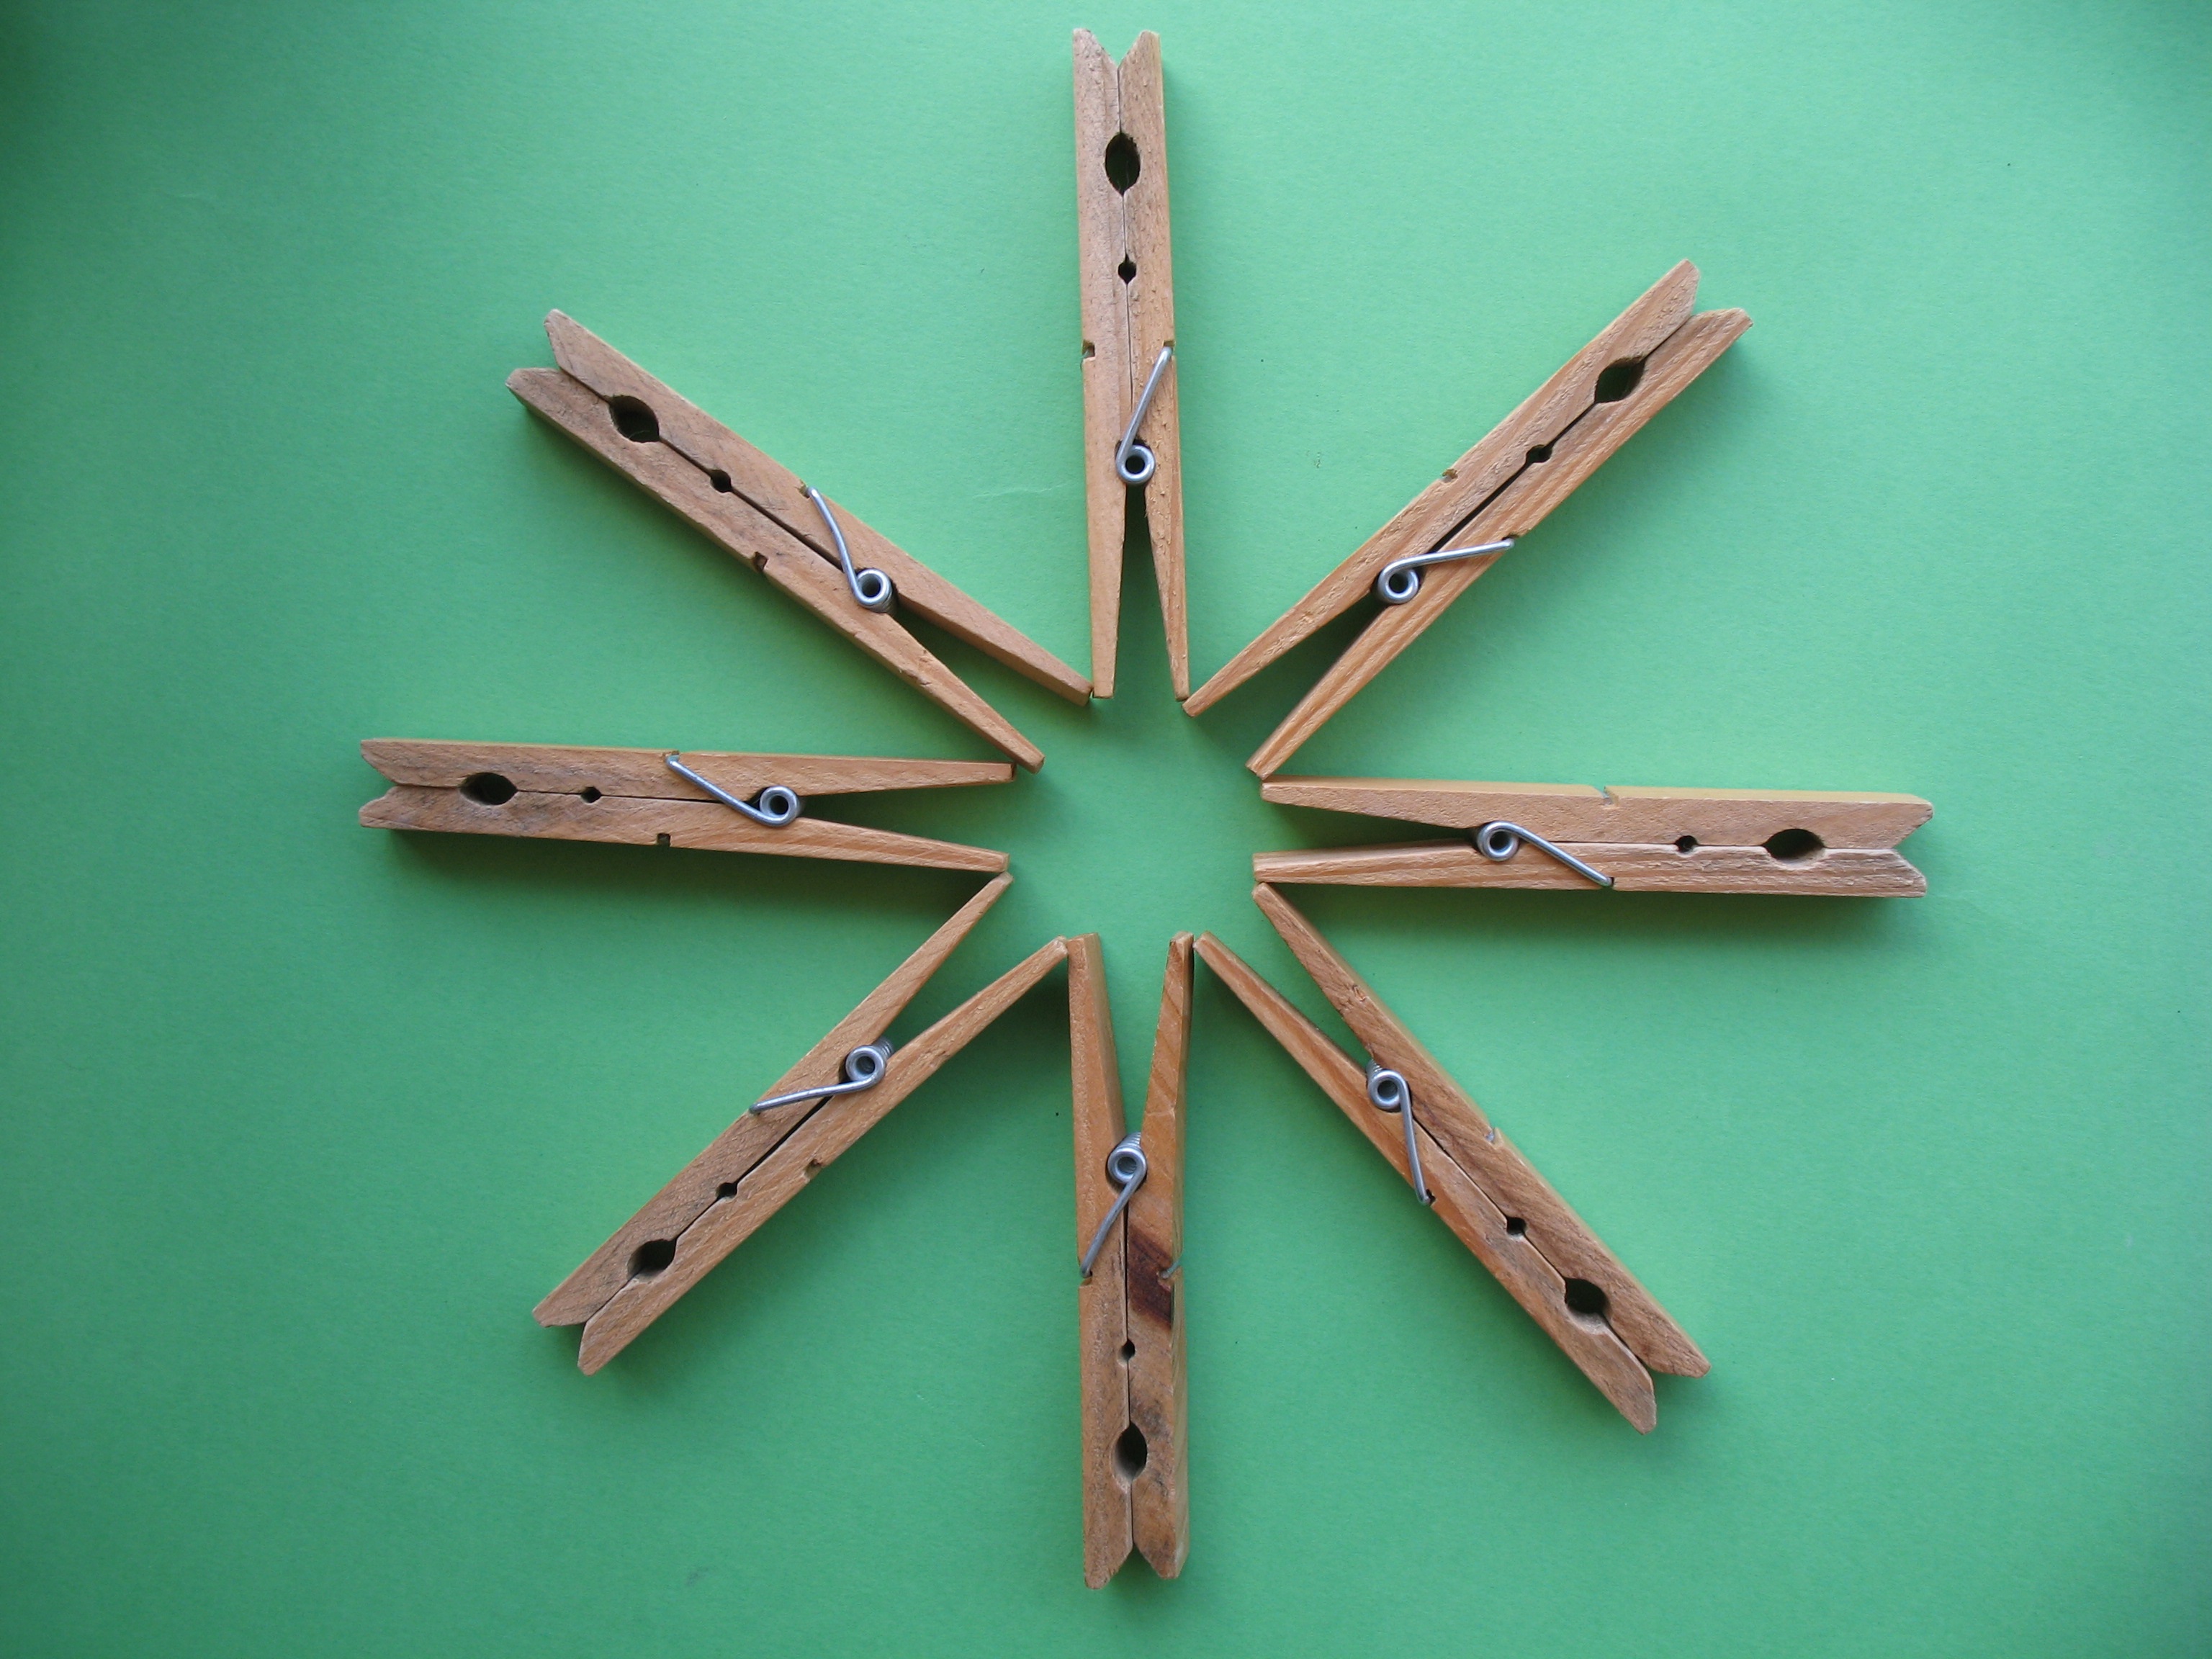
wood, star, number, green, clothing, tweezers